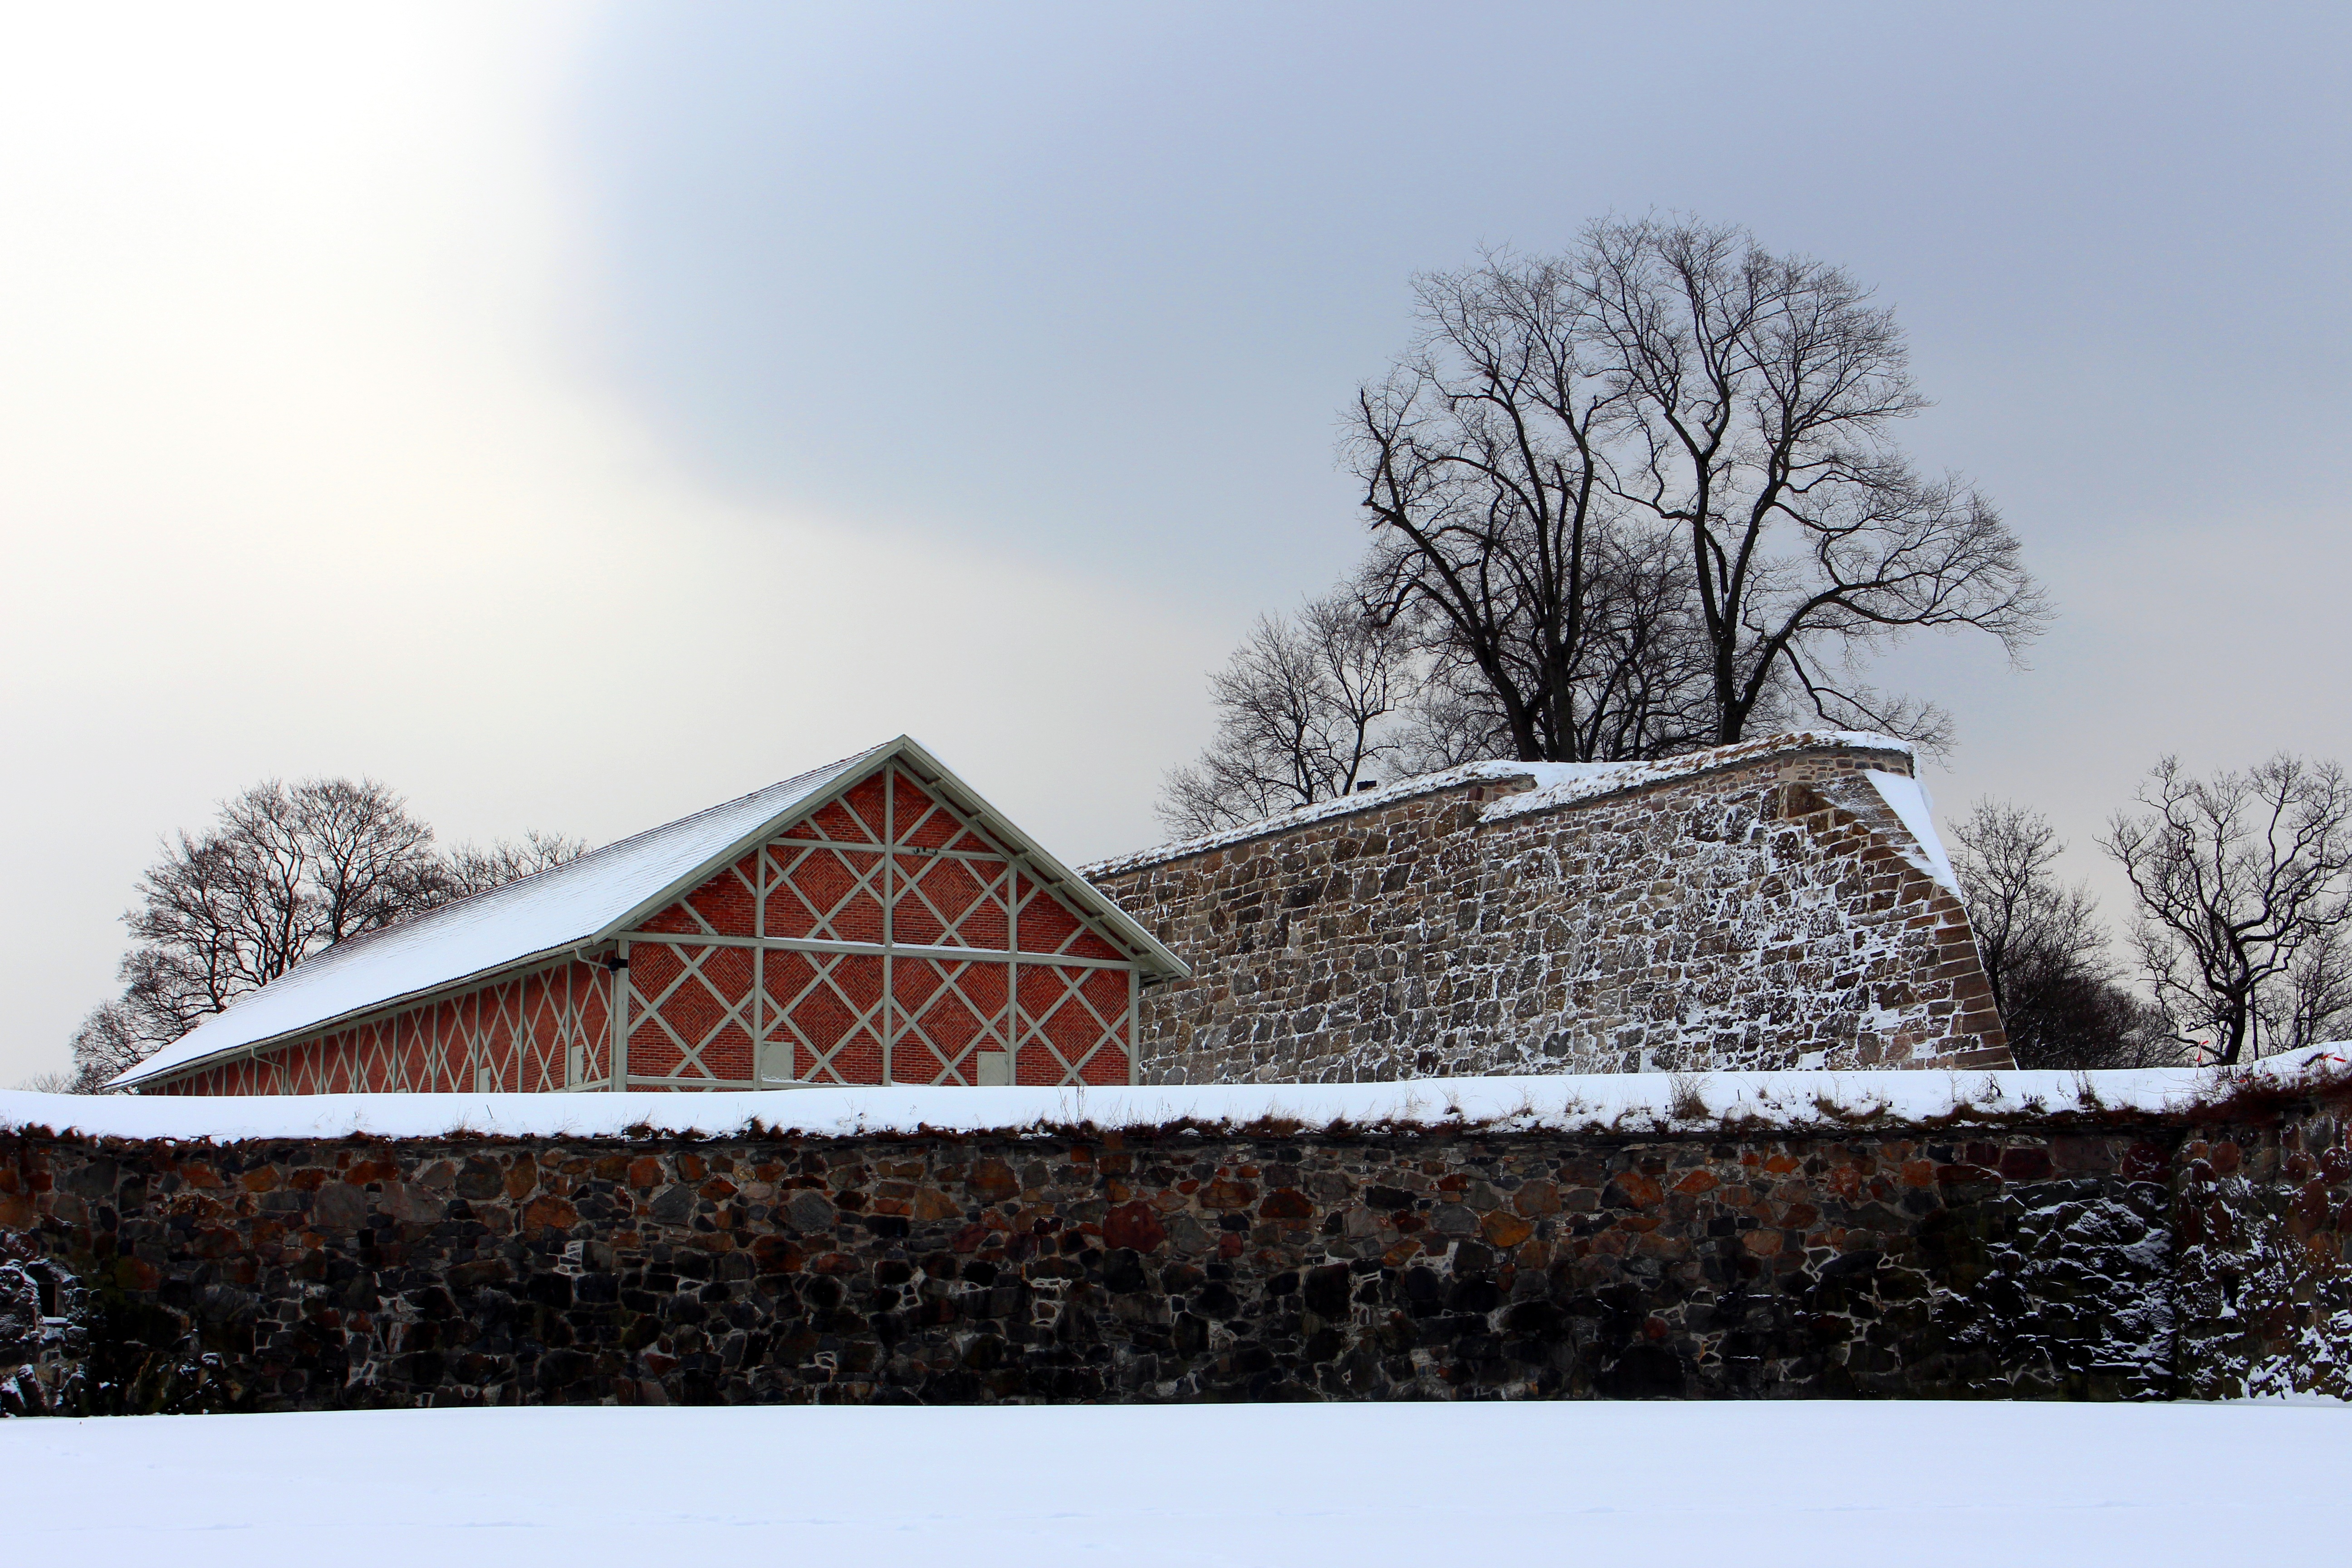
tree, snow, winter, frost, roof, building, city, travel, weather, holiday, season, fortress, norway, scandinavia, oslo, freezing, akershus, visitoslo, alexandra gutthenbach lindau, akershus fortress